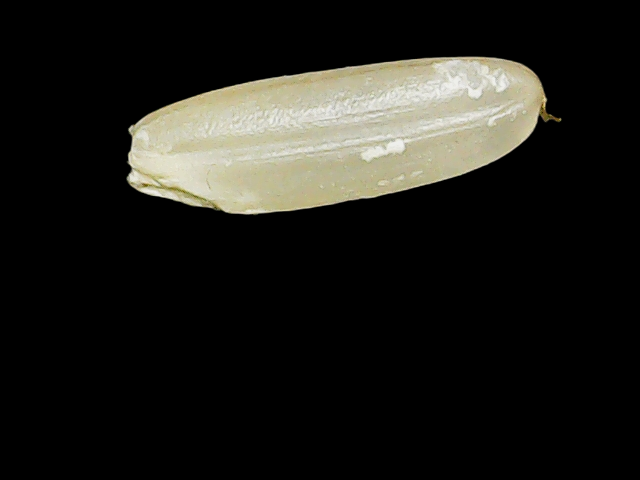
Rice variety: Binadhan17